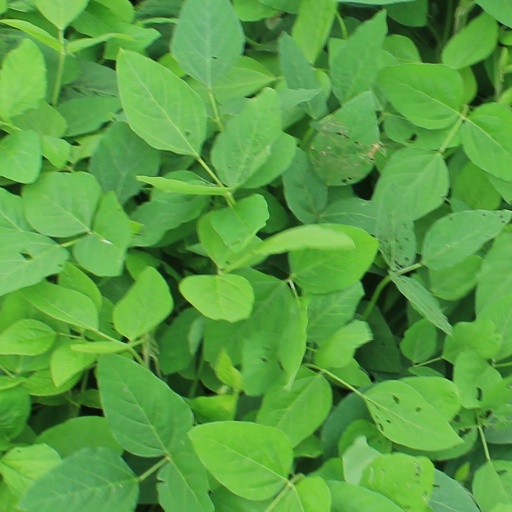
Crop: soybean